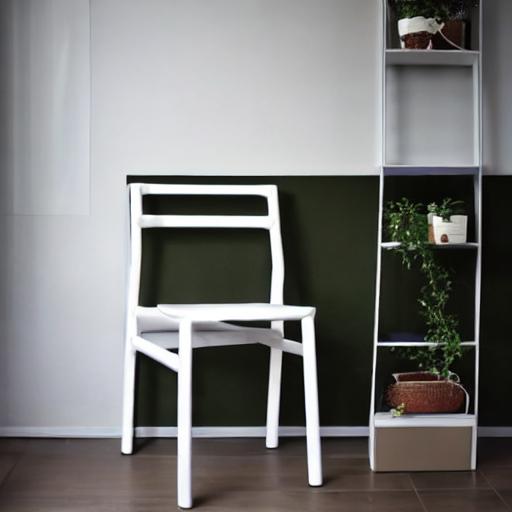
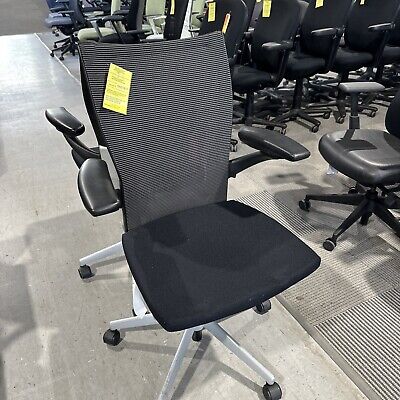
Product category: items_chair
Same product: no